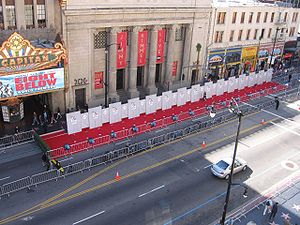
Premiere
Filmpremiere på El Capitan Theatre
Premiere er første visning af et teaterstykker og film eller kunstværker. Premierer tiltrækker kultureliten, kendisser og stjerner fra begivenheden. Det bruges af producenter til at skabe opmærksomhed.